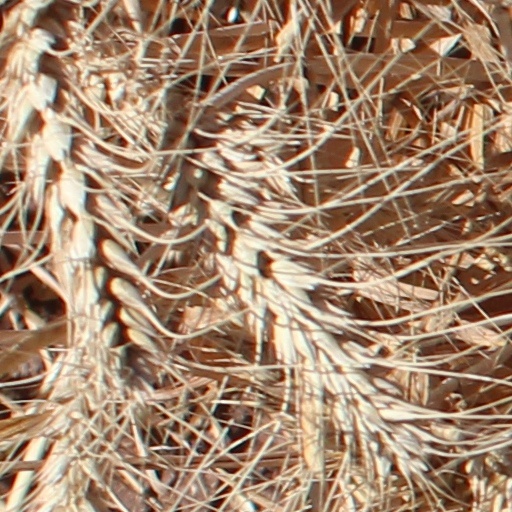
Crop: wheat